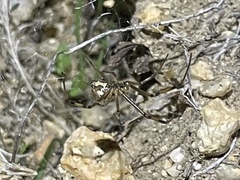
Species: Lactrodectus_hesperus